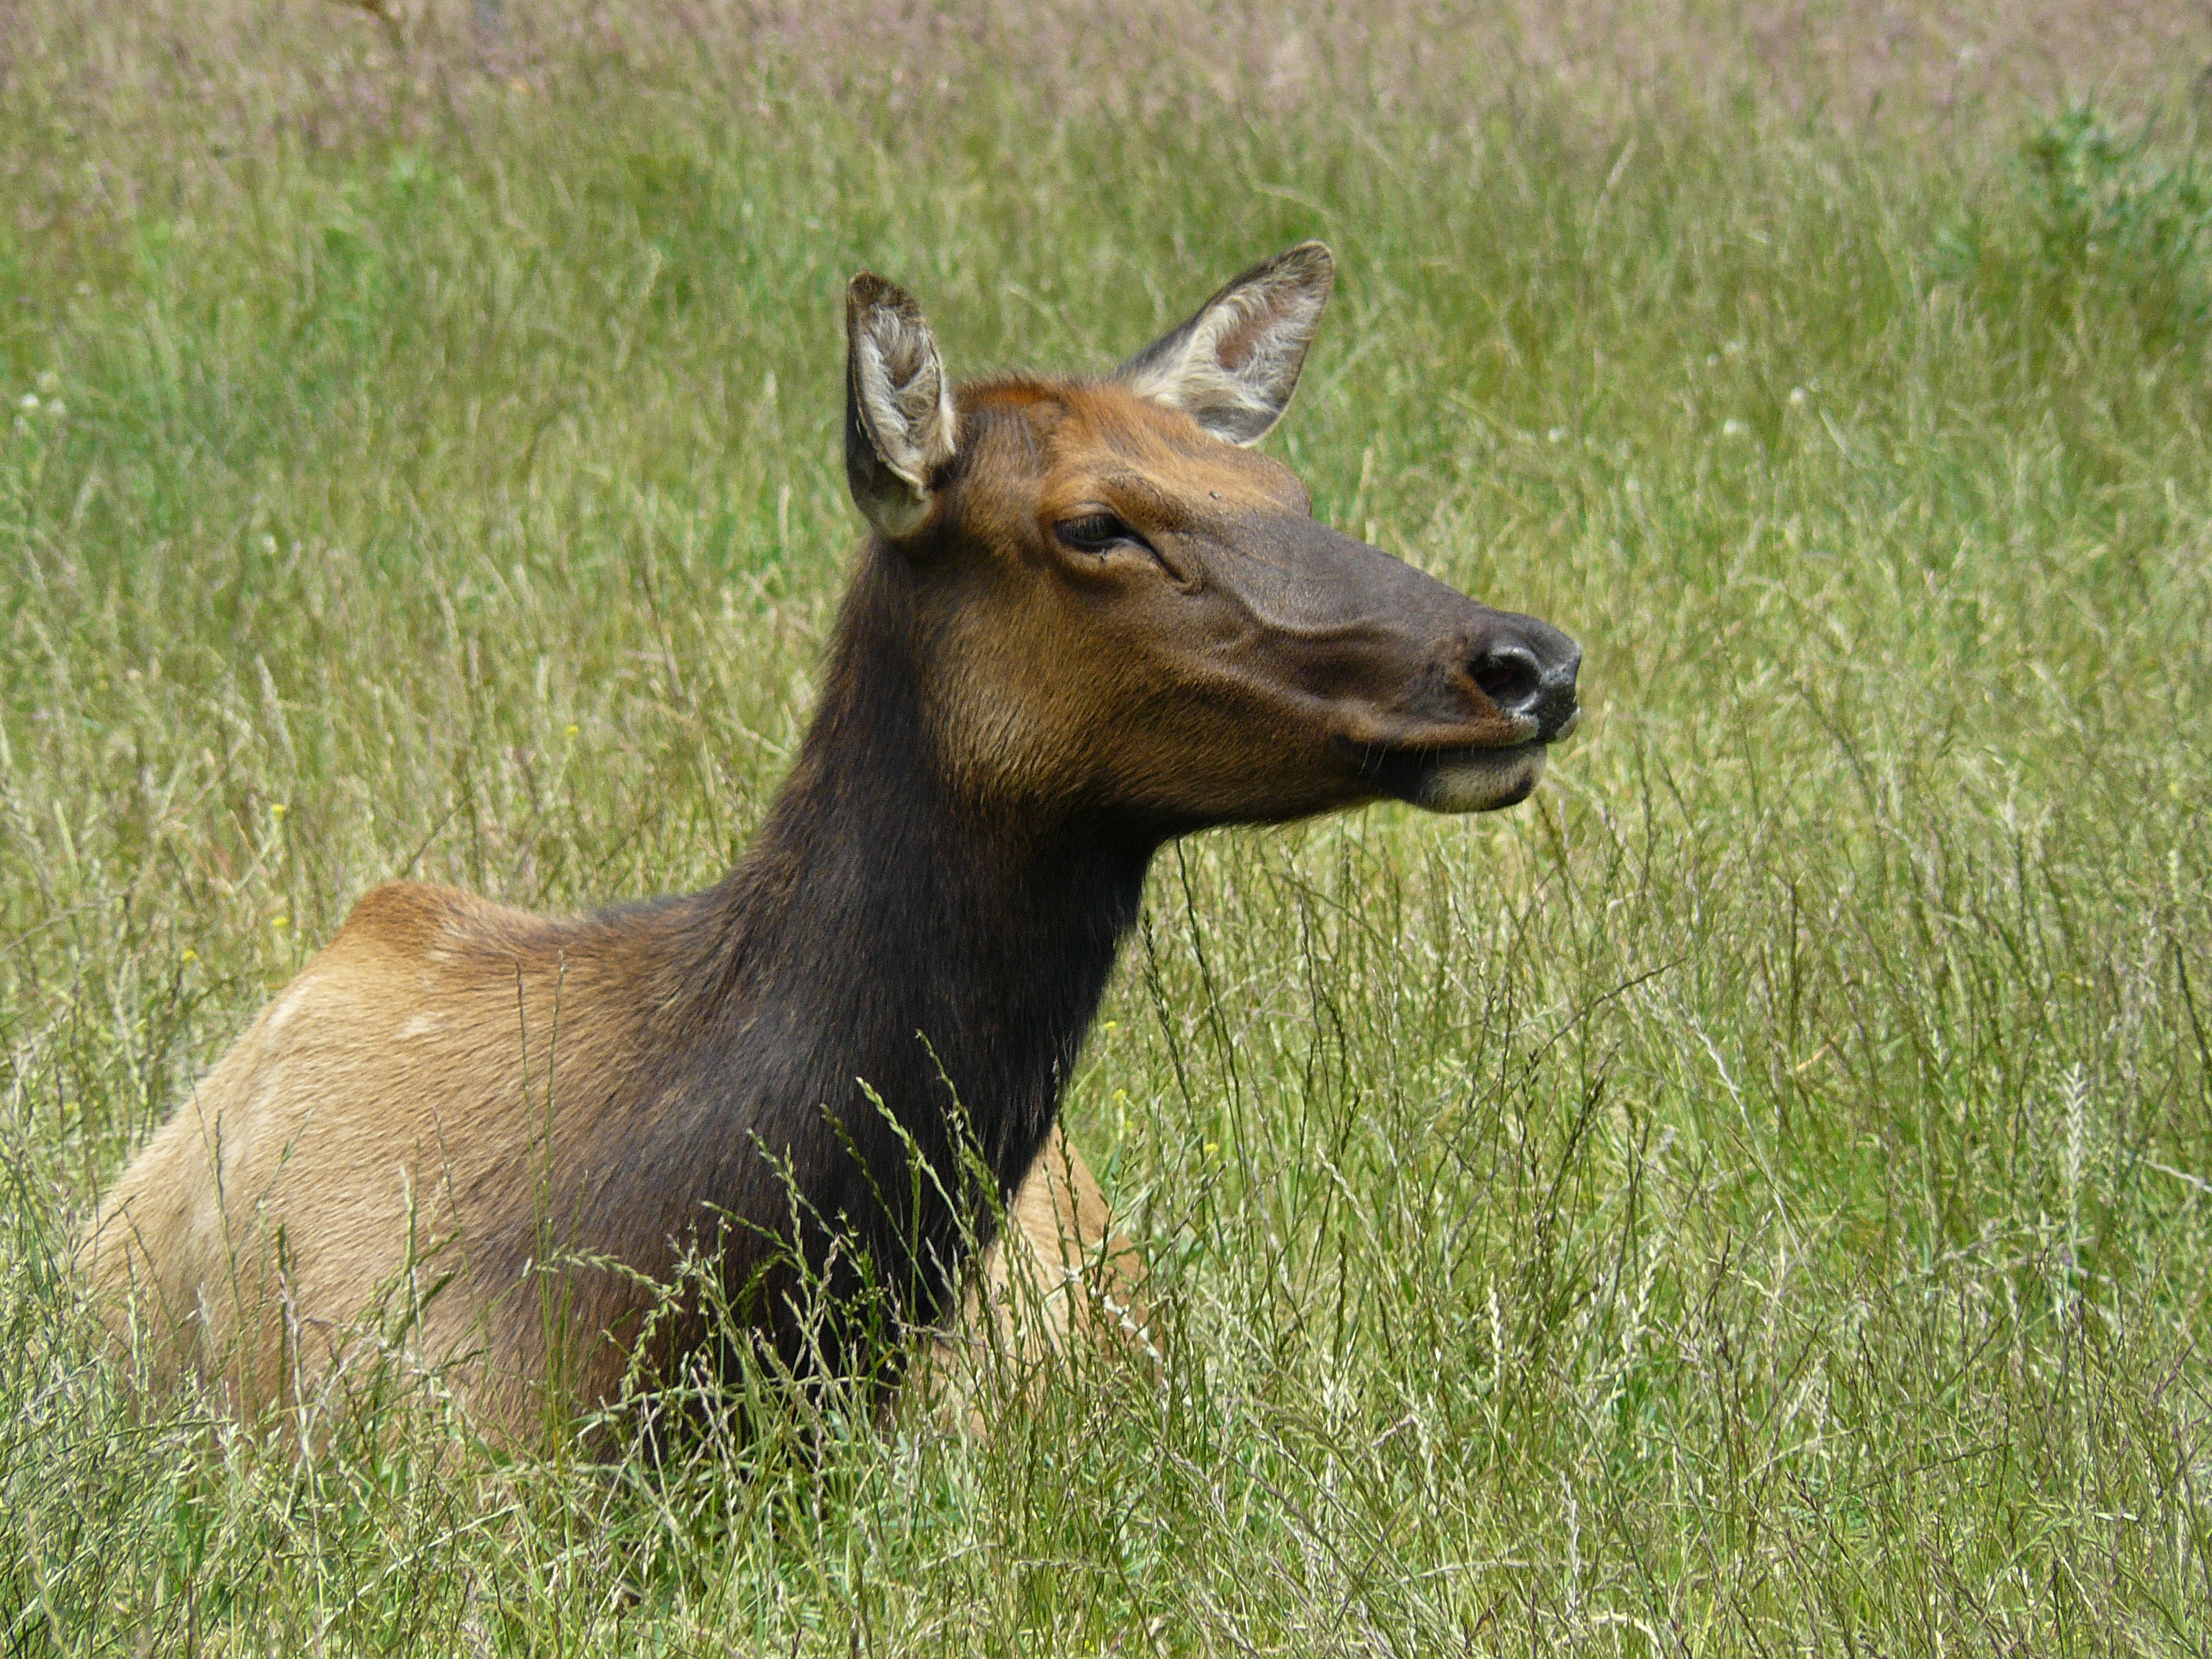
prairie, wildlife, deer, mammal, fauna, grassland, vertebrate, elk, taxonomy binomial cervuscanadensis, white tailed deer